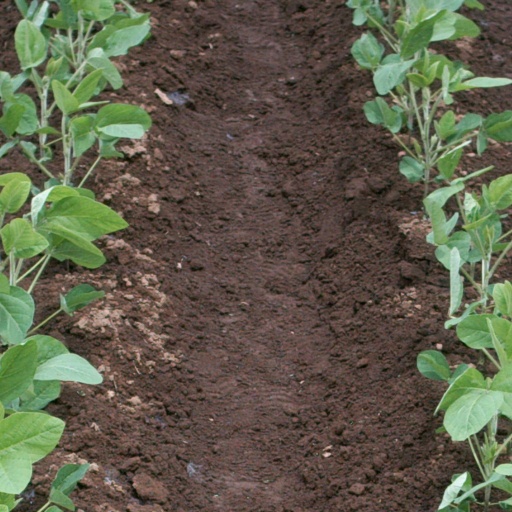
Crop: soybean